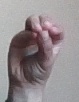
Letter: ha